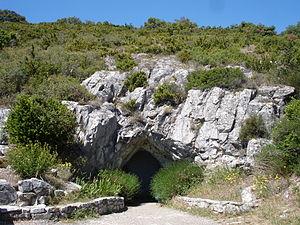
Grotte de Limousis dans l'Aude (11)
Cet article recense les biens inscrits au patrimoine mondial en France.
La grotte de Limousis est une grotte creusée par une rivière souterraine qui se situe dans le département de l'Aude, sur la commune de Limousis.
Limousis est une commune française, située dans le département de l'Aude en région Occitanie.